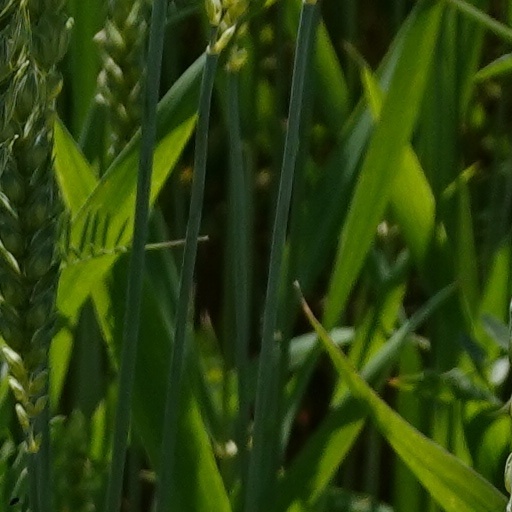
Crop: wheat